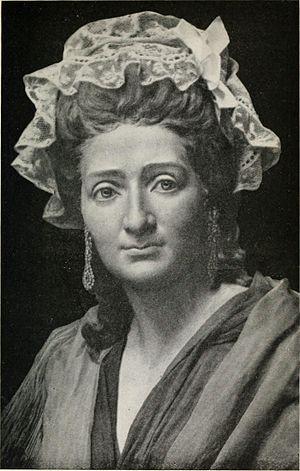
Marie Tussaud, née Marie Grosholtz le 7 décembre 1761 à Strasbourg et morte le 15 avril 1850 à Londres à l'âge de 88 ans, est une sculptrice française et la créatrice du musée de cire Madame Tussauds qu'elle ouvrit à Londres à l'âge de 74 ans.